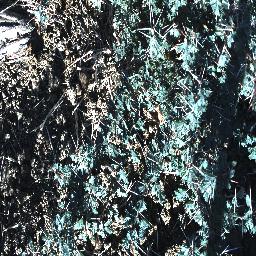
Label: prickly_acacia